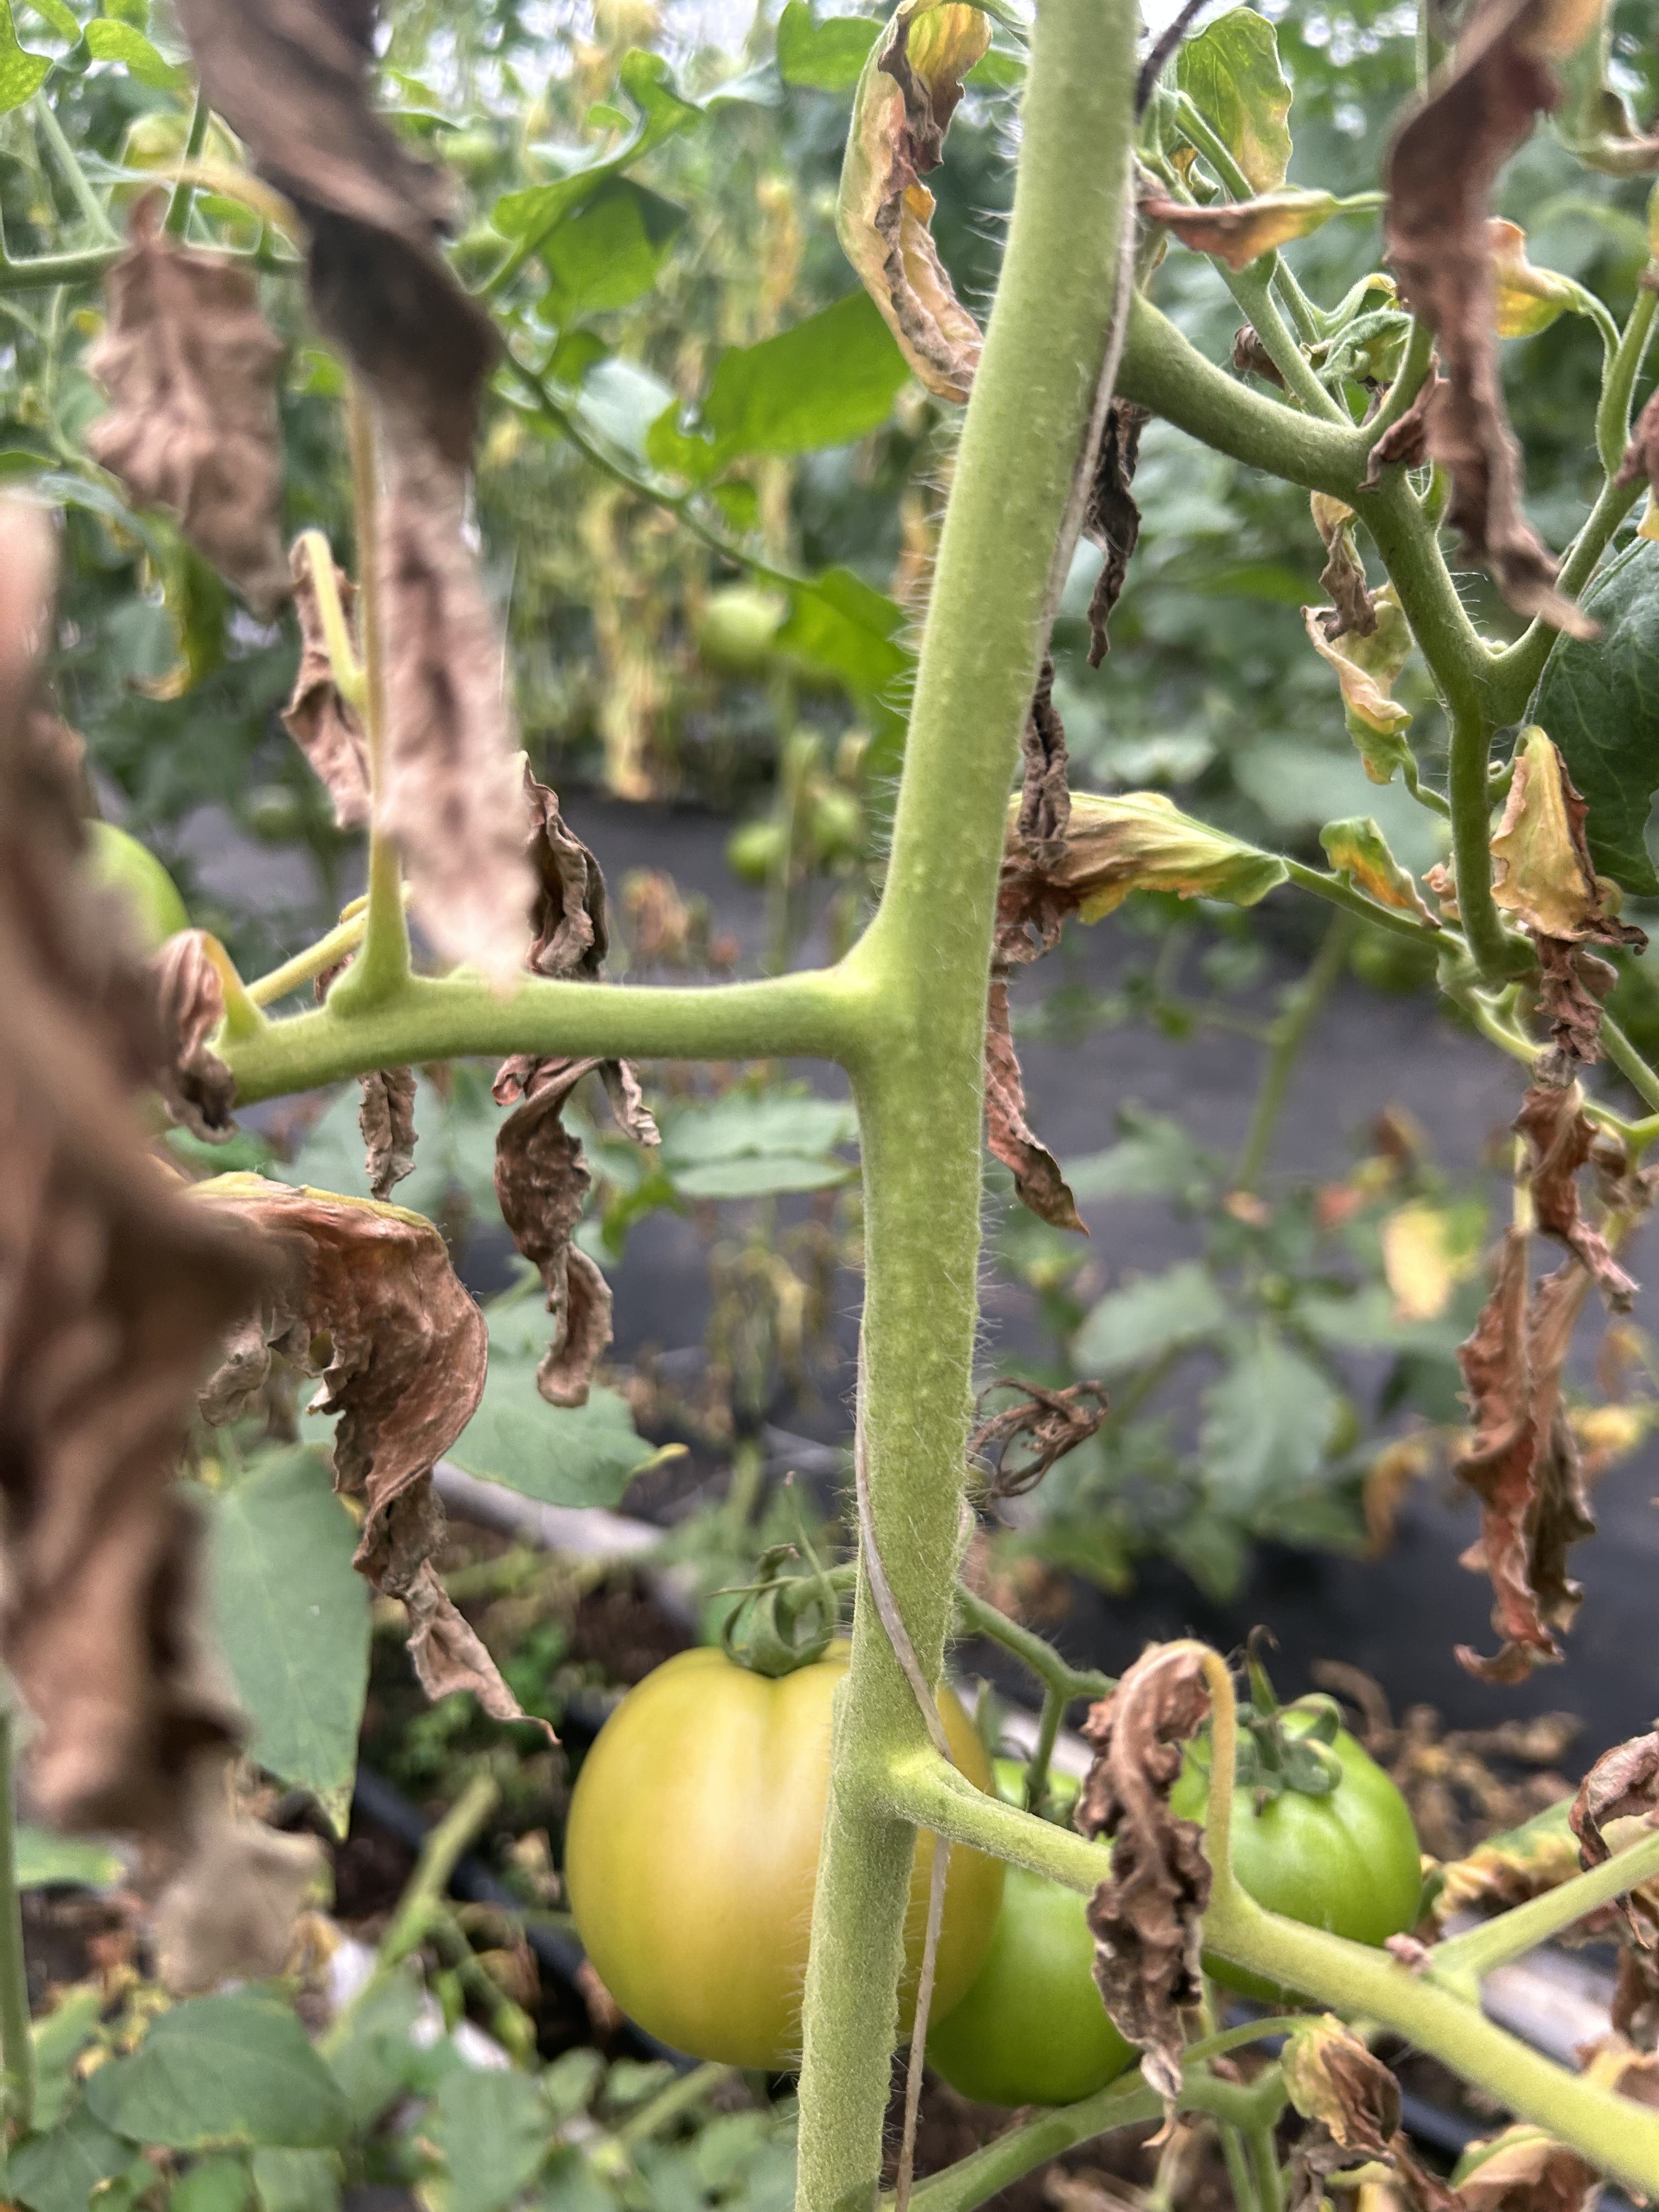
Disease: Wilt